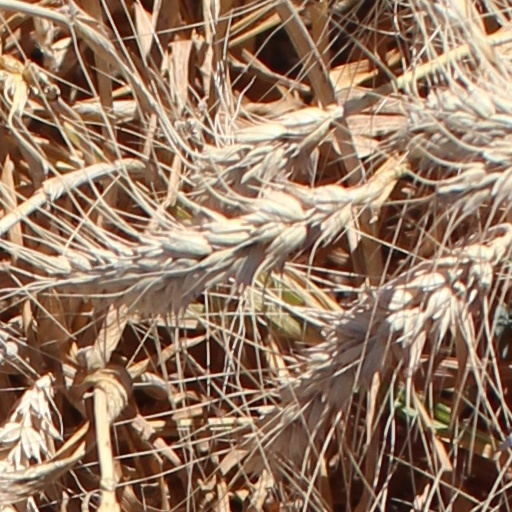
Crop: wheat